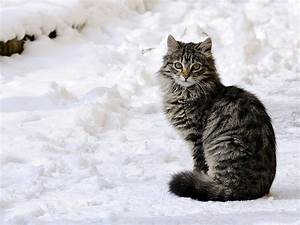
Label: cat